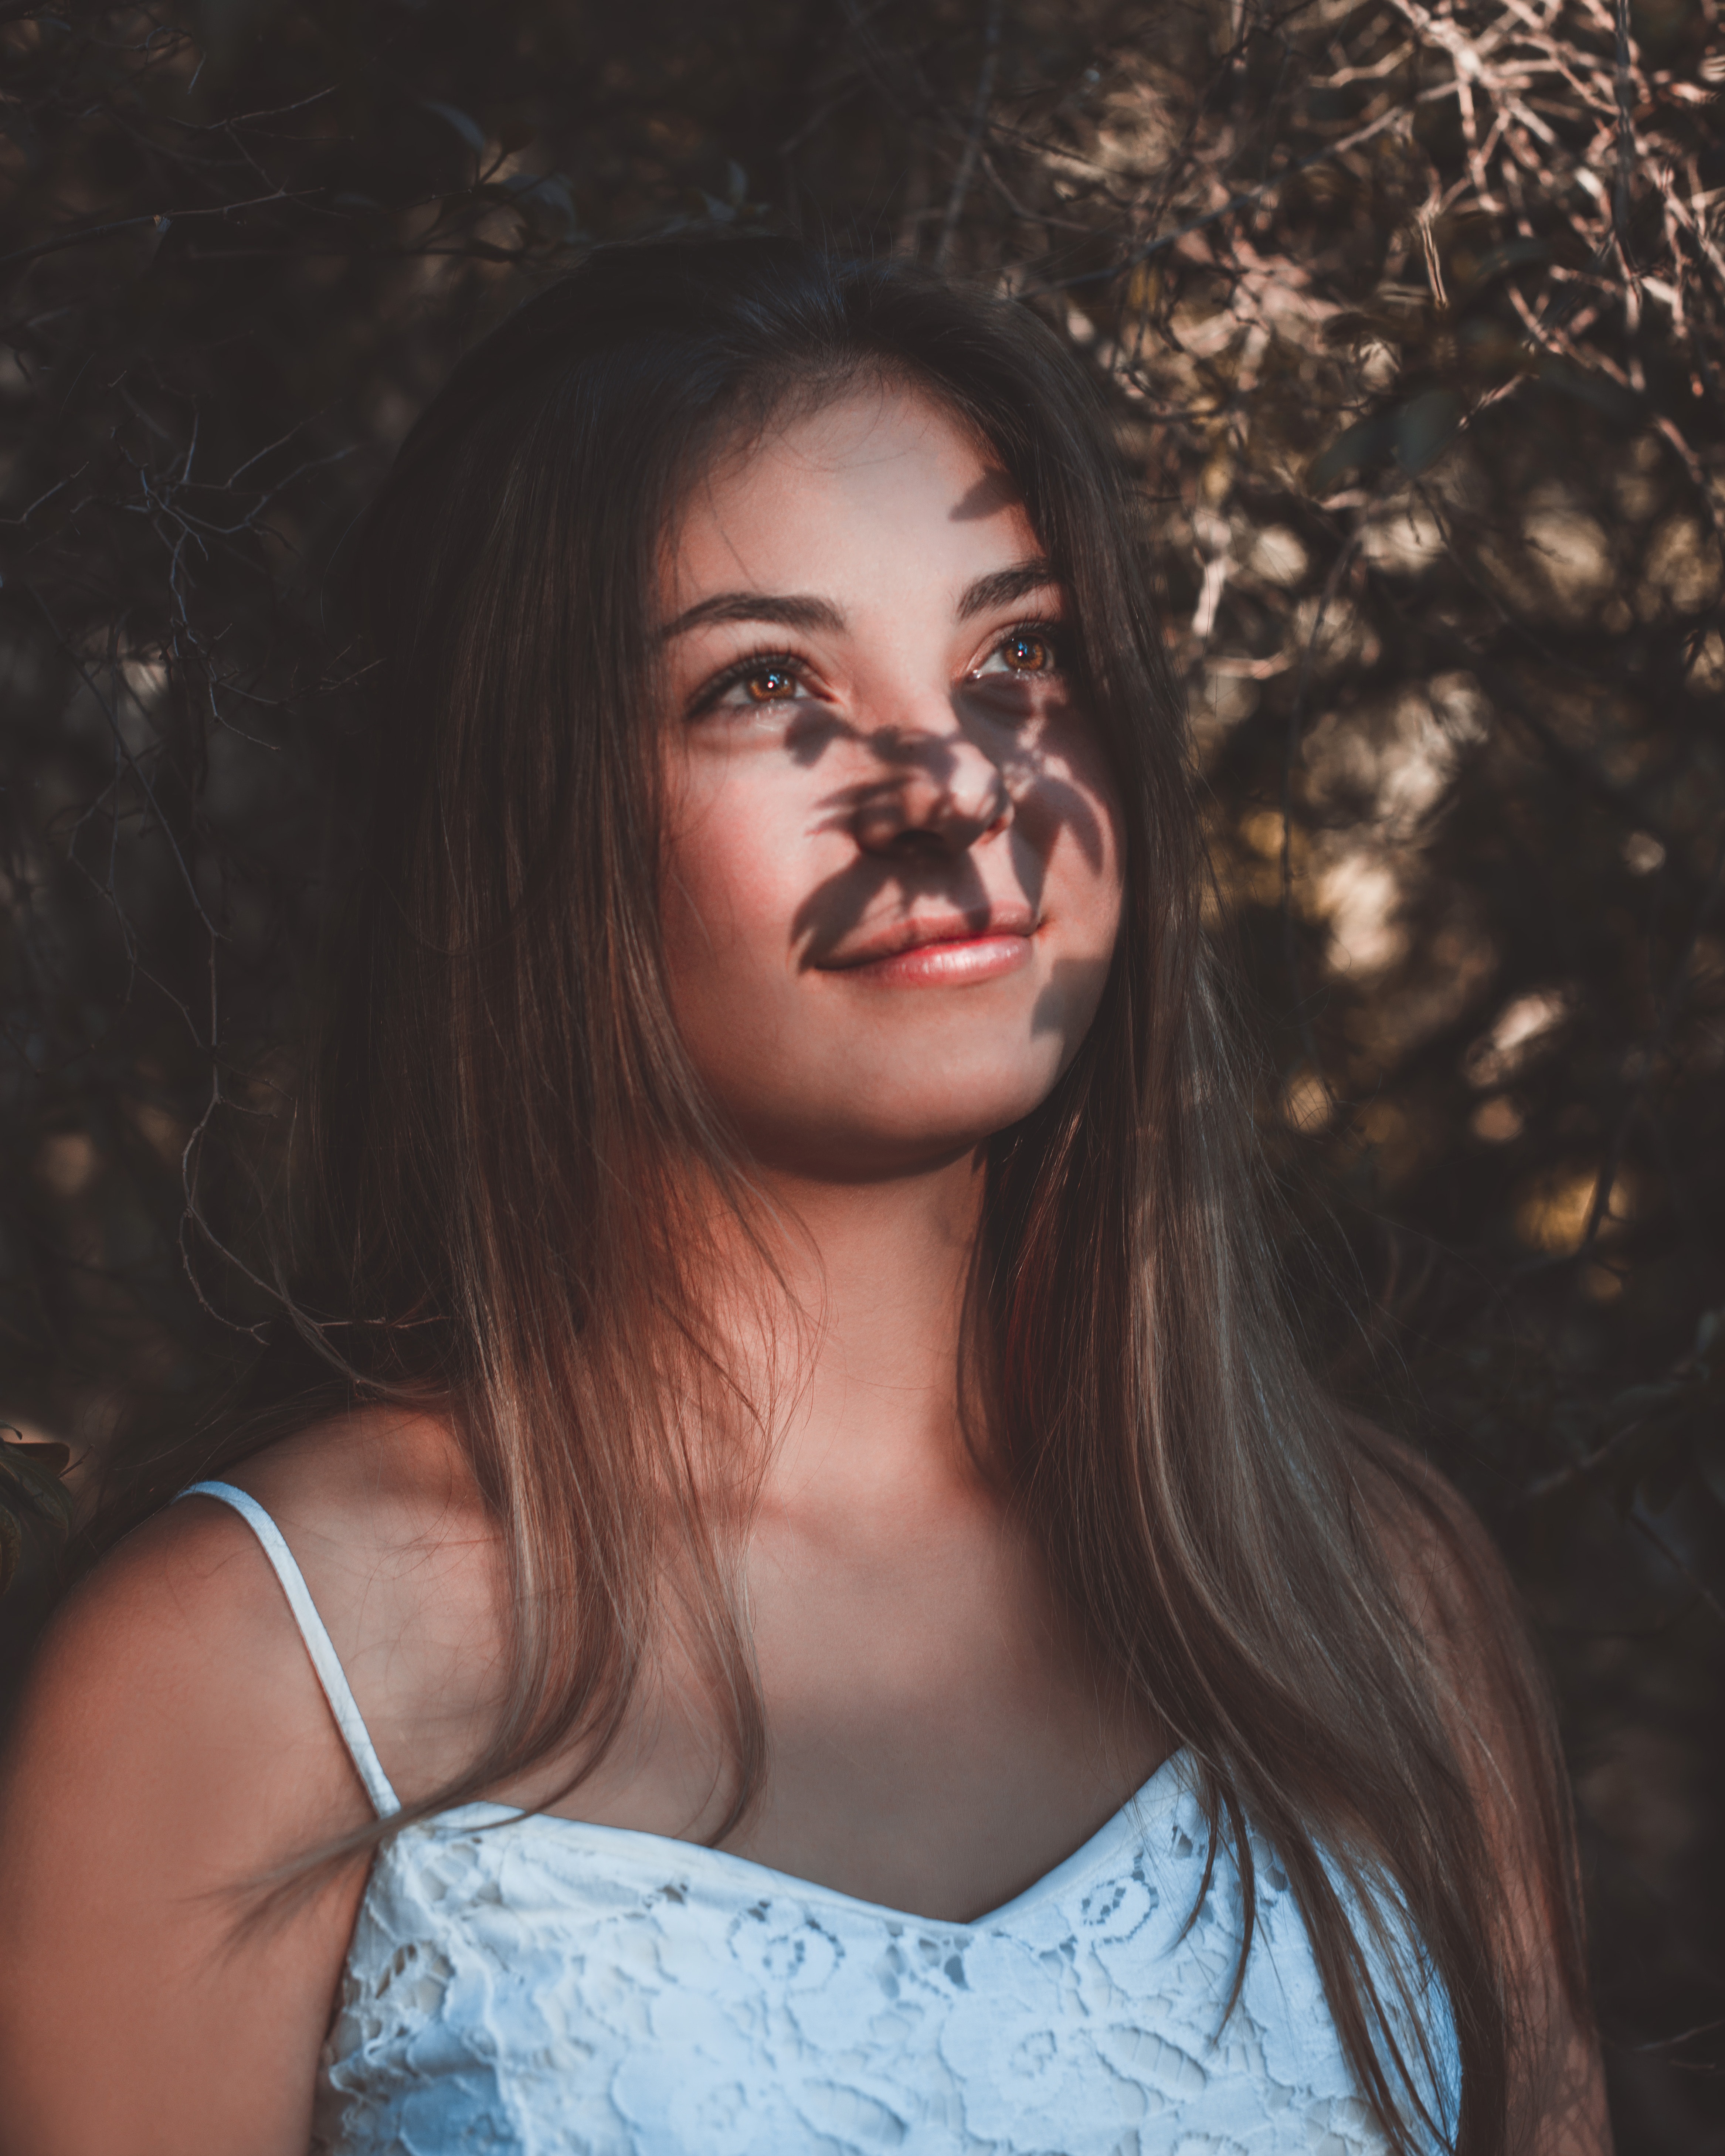
hair, face, beauty, lip, eyebrow, head, hairstyle, nose, chin, long hair, eye, smile, portrait, brown hair, mouth, black hair, portrait photography, photography, flash photography, photo shoot